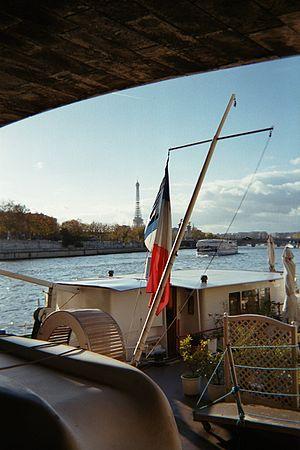
Drapeau, Seine, péniche et bateau non identifié, Tour Eiffel Paris 041130. Melusin propriétaire des négatifs. M:)
L’histoire de Paris est liée à la conjonction de plusieurs facteurs géographiques et politiques. C'est Clovis qui décide, au VIᵉ siècle, d'installer les organes fixes du pouvoir politique du royaume dans la petite cité des Parisii. Cette position de capitale sera confirmée par les Capétiens, après une parenthèse de deux siècles durant l'époque Carolingienne.